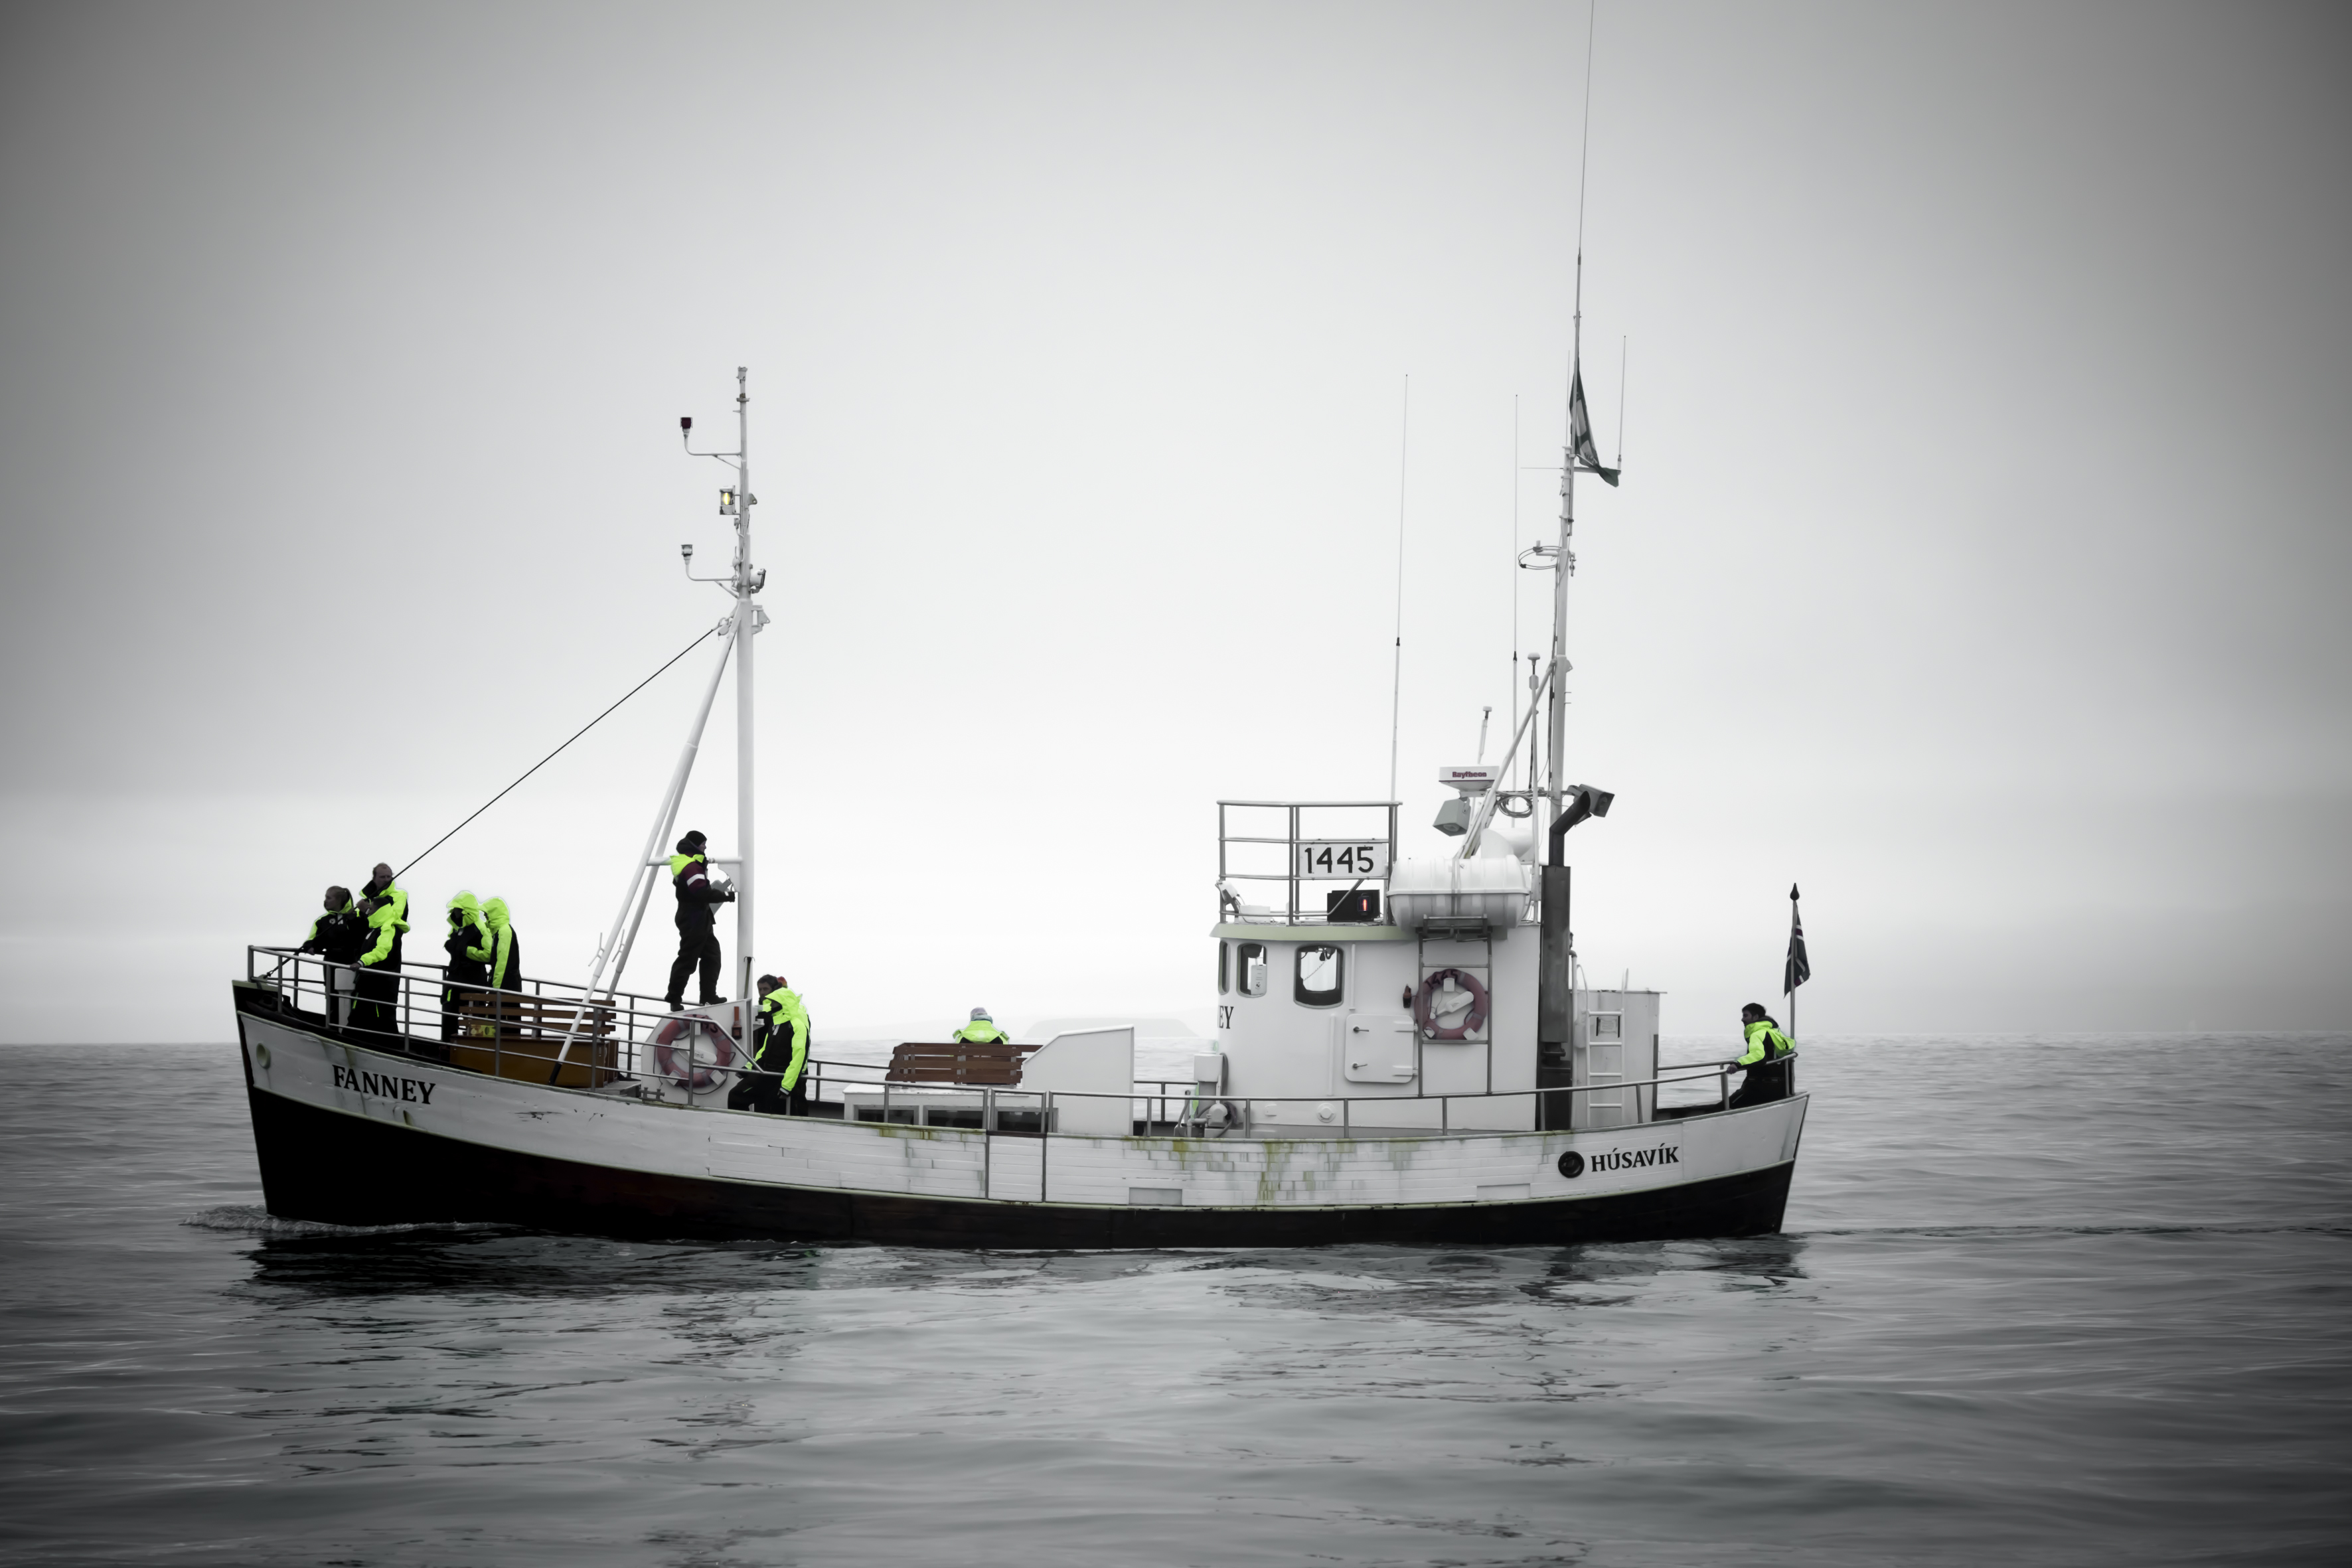
sea, boat, ship, travel, fujifilm, vehicle, iceland, is, ngc, fuji, tugboat, watercraft, fujixt1, fujix, fishing vessel, freight transport, fishing trawler, research vessel